Vineyard Church (Dresden)

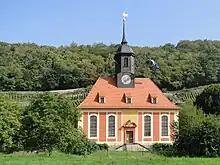
The Vineyard Church in Dresden-Pillnitz

The Protestant Vineyard Church "Zum Heiligen Geist" is a baroque village church in the Dresden district of Pillnitz, named after its location in the Royal Vineyard. It is not to be confused with the Vineyard Church built in the 20th century in the Trachenberge district of Dresden.